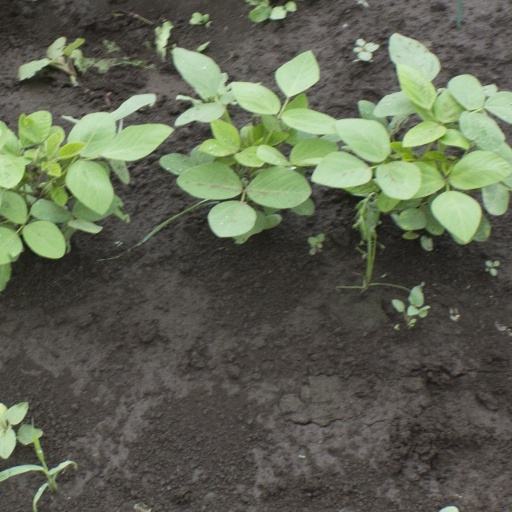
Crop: soybean